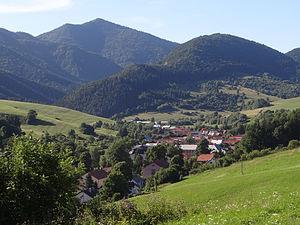
Istebné est une commune du district de Dolný Kubín, dans la région de Žilina, en Slovaquie.